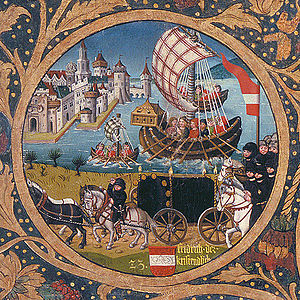
Frederik I af Østrig (Babenberg)
Friedrich I. på korstog i det hellige land. (Babenberger stamtræ, omkring 1490, Stift Klosterneuburg)
Frederik I af slægten Babenberg var hertug af Østrig 1194-1198.